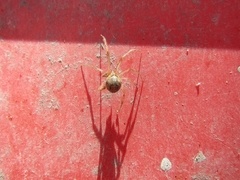
Species: Parasteatoda_tepidariorum